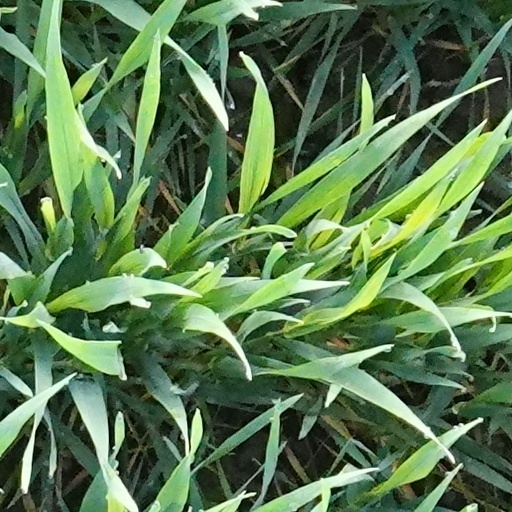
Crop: wheat